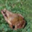
Label: frog